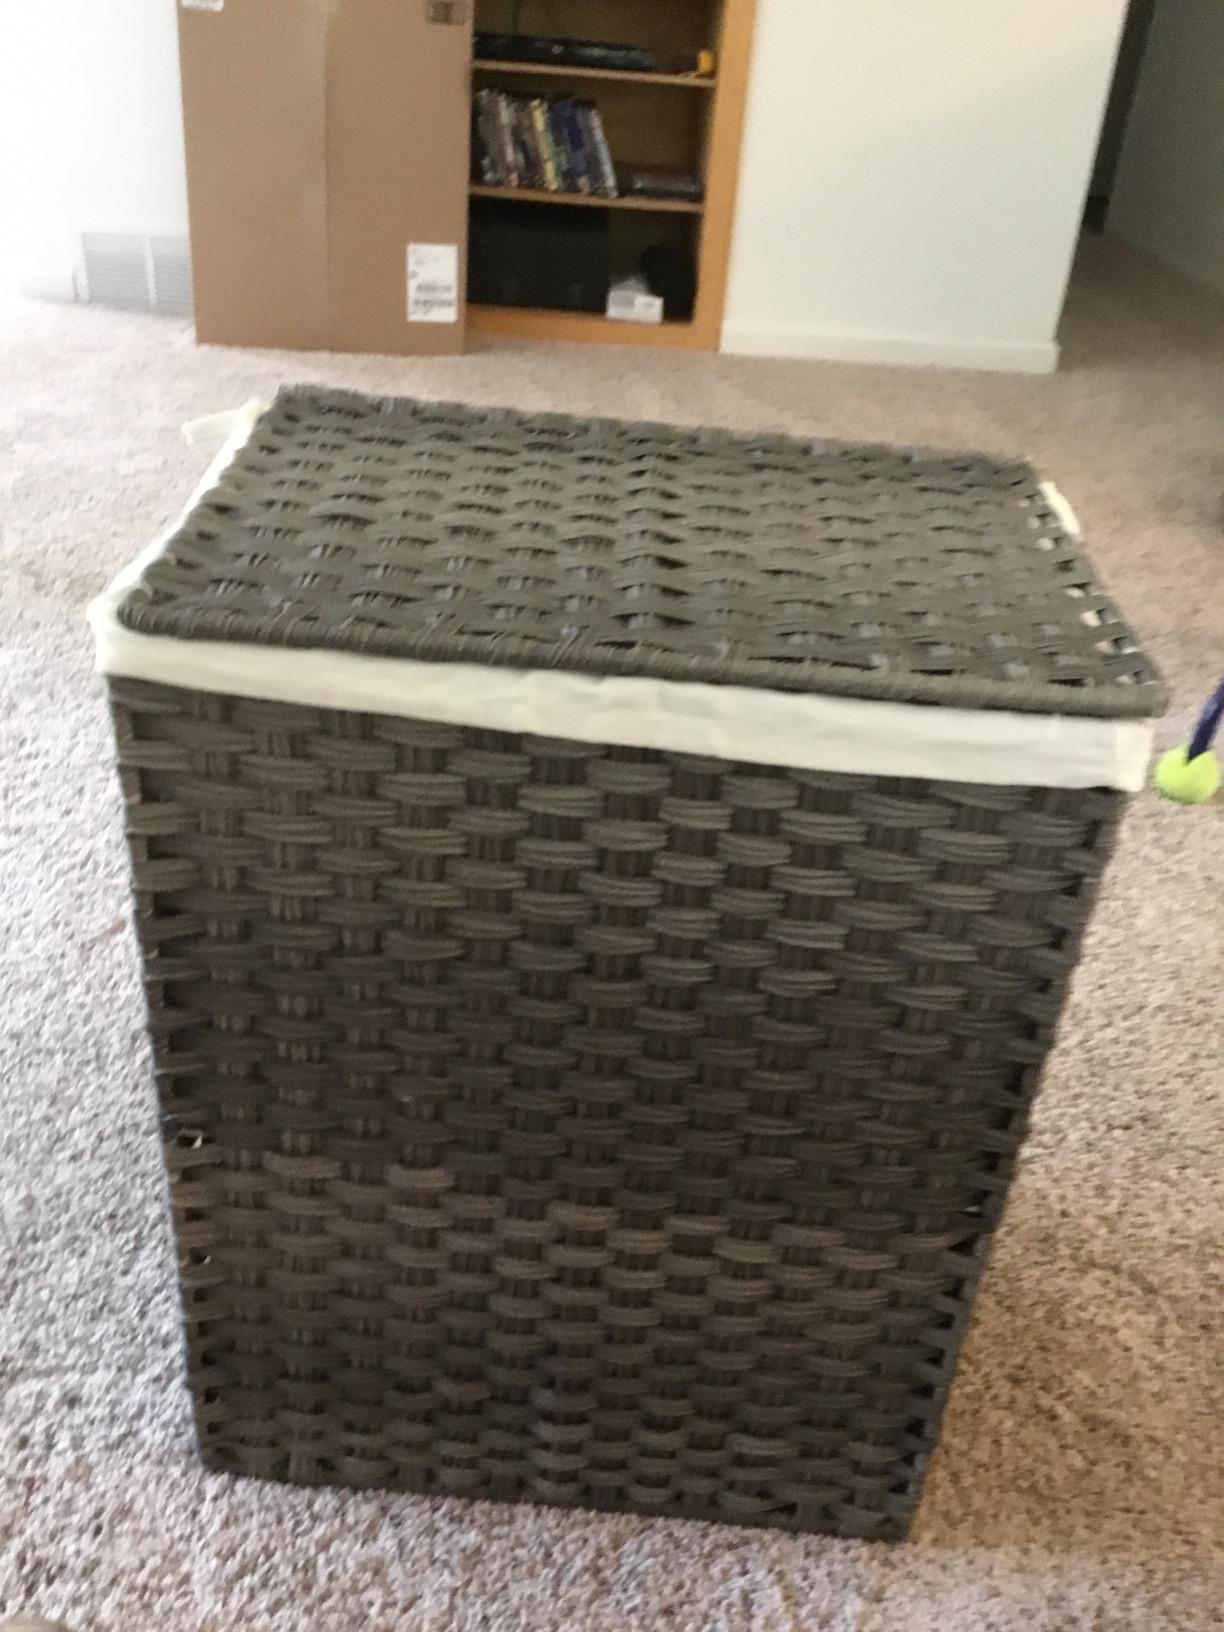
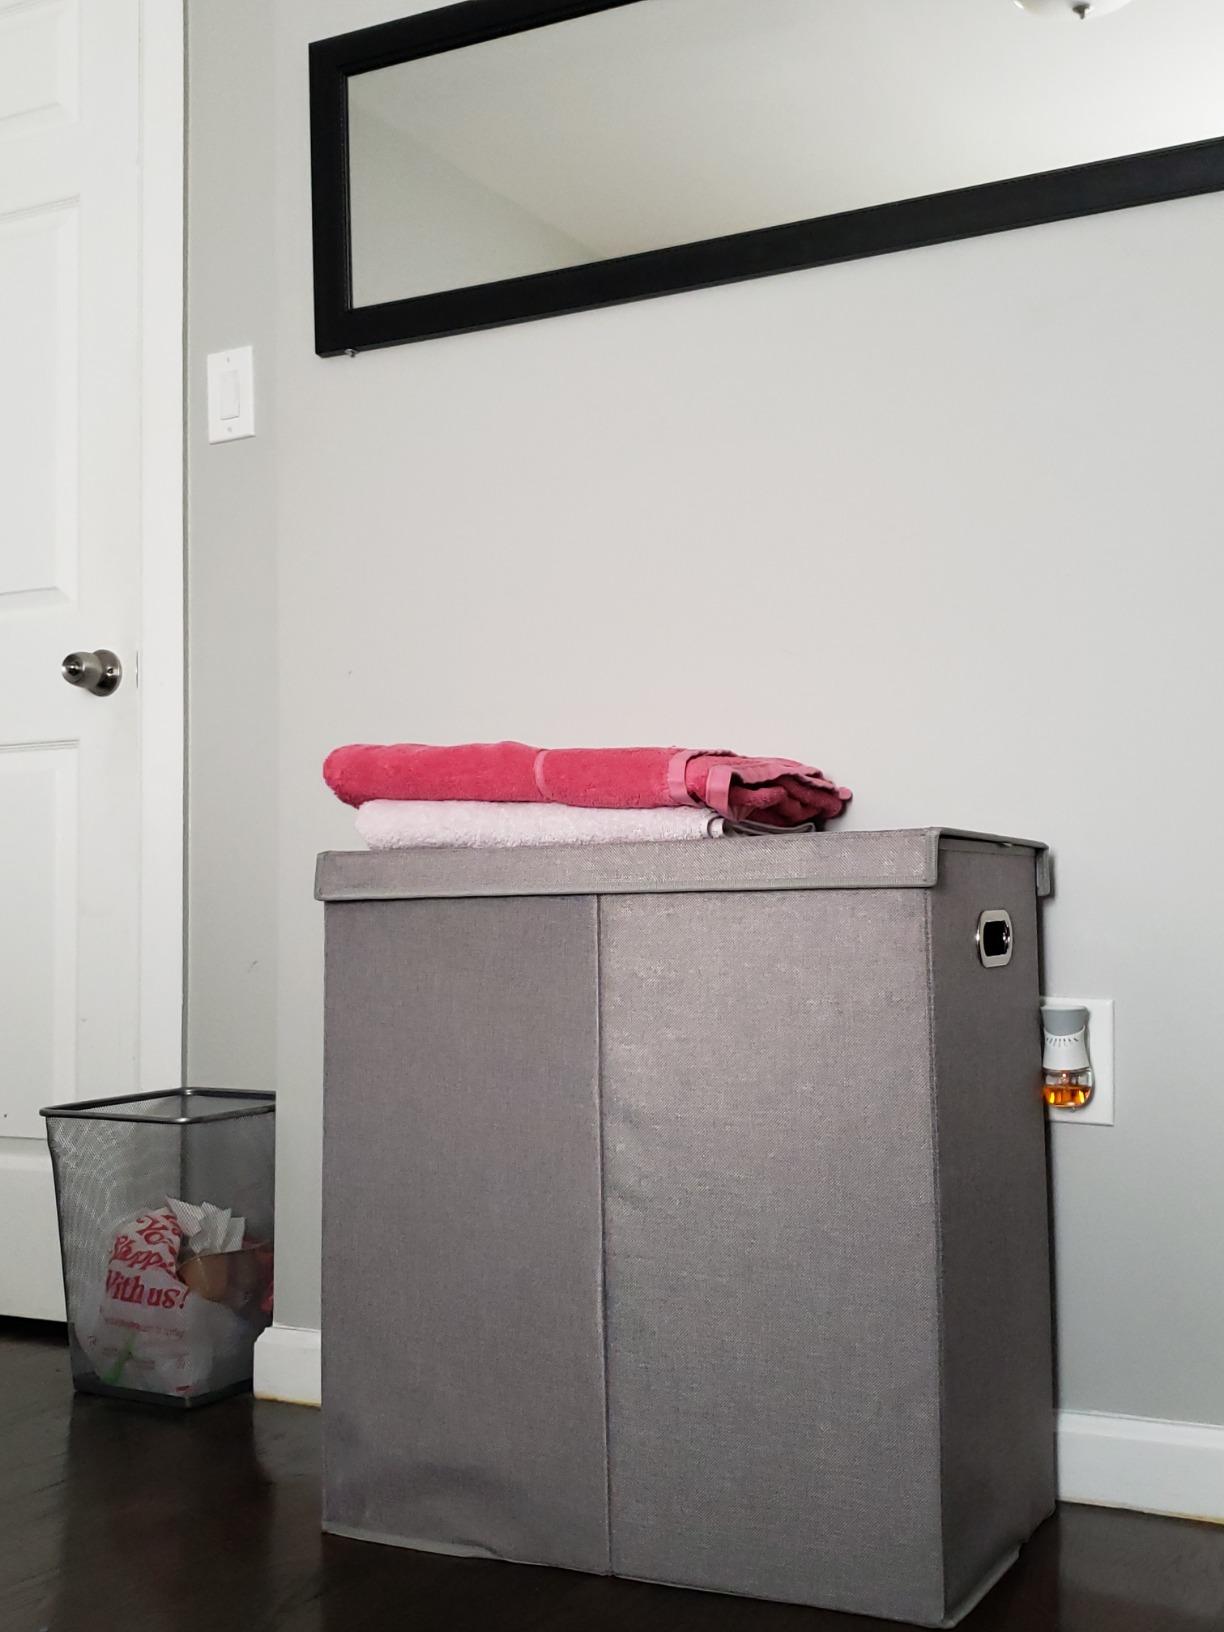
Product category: items_hamper
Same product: no